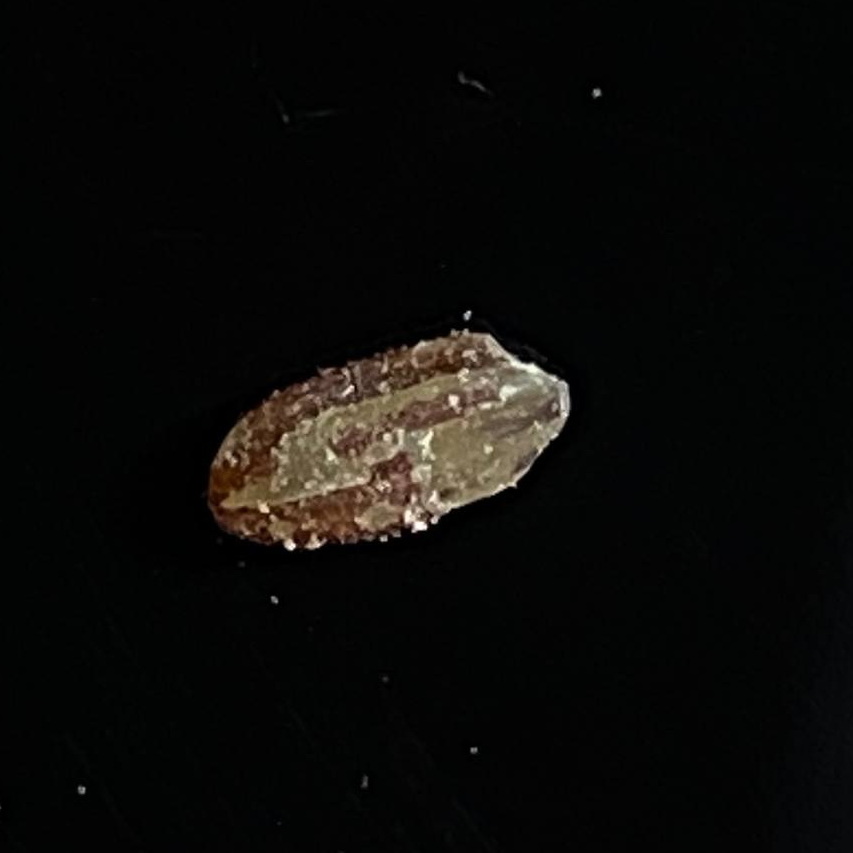
Rice variety: Lal_Aush